158th Fighter Wing

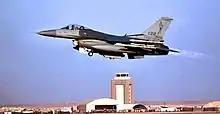
134th Expeditionary Fighter Squadron Block 25 F-16C 84-1212 taking off from Prince Sultan AB, Saudi Arabia, during Operation Southern Watch, 2000

In 1994 the scope of the squadron was again enlarged with the introduction of the block 25 version of the F-16. The 134th FS was one of the first ANG units to receive the F-16C/D Fighting Falcon. At first the mission of the squadron remained relatively the same. But with the introduction of these aircraft a more multi-role mission profile became possible with the squadron being tasked to undertake deployments to the Middle East.